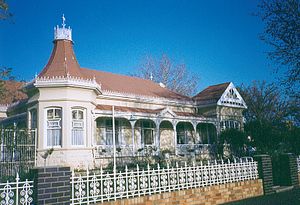
Oudtshoorn
Oudtshoorn er en by i Vest-Kapprovinsen i Sydafrika. Det er den største by i Lille Karoo-regionen med sine 80.336 indbyggere, og byen er centrum for en omfattende strudseavl.